Sportküstenschifferschein

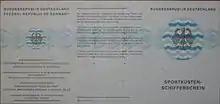
SKS

The Sportküstenschifferschein (SKS) (sport-coastal ship-licence) is one of the official leisure craft licences in Germany. Training and testing is tailored to the driving of motor yachts and sailing yachts in coastal waters (all seas to 12 nautical miles' distance from the mainland coast).